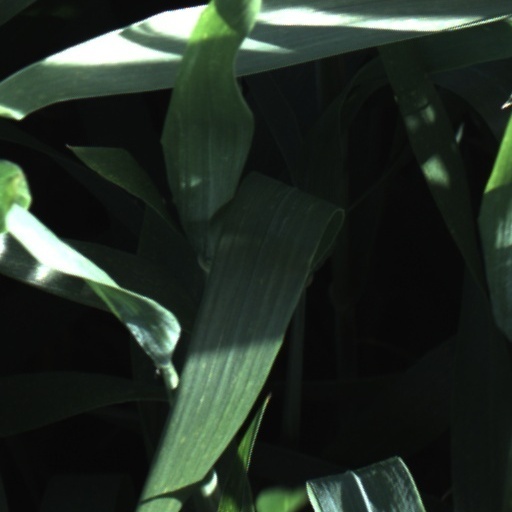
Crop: wheat